Church of San Giovanni in Valle

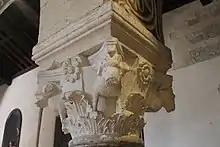
Finely carved capital of the church

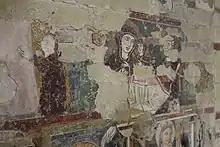
Remains of frescoes on the southern side

As soon as one enters the church, on the left, there is, in a niche in the wall, an octagonal marble baptismal font, the making of which can be dated several centuries after the construction of the church. The two side aisles are separated from the central one by two parallel rows of round arches supported by a regular alternation, beginning with the second pair, of columns and pillars with a square base. all of which have finely carved capitals. Among these is one characterized by the representation, at the corners, of ram's heads that resemble the same decorations found in the capital located on the outer wall of the left apse, leading one to assume that it is a work by the same author identified as the stonemason Pelegrinus, who was also the author of other works in Verona. On the walls are some fragments of frescoes from different eras, among them can be recognized St. Anthony the abbot, St. George and the dragon with two other saints, some overlapping frescoes dating from the 12th and 14th centuries depicting the Holy Family, St. Francis, St. Helena, and a transcription of an inscription in which it is recalled that the church was decorated in 1184 by a certain Beaguinus.